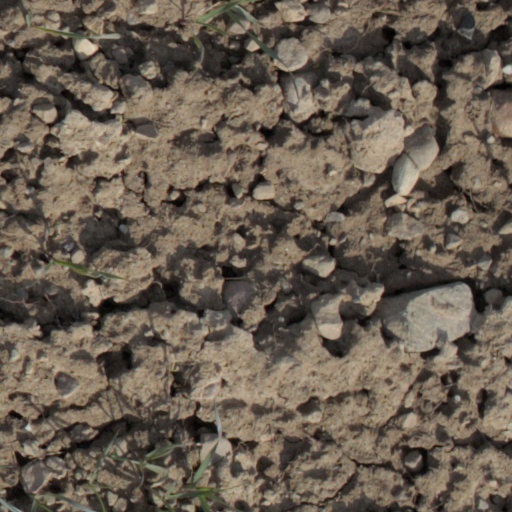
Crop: wheat